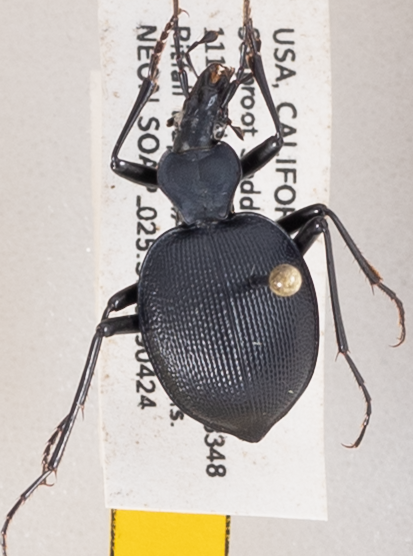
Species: Scaphinotus oreophilus
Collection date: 2019-04-24
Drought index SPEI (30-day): -0.27
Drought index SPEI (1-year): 0.17
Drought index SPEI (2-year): -0.32